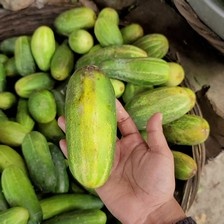
Label: cucumber